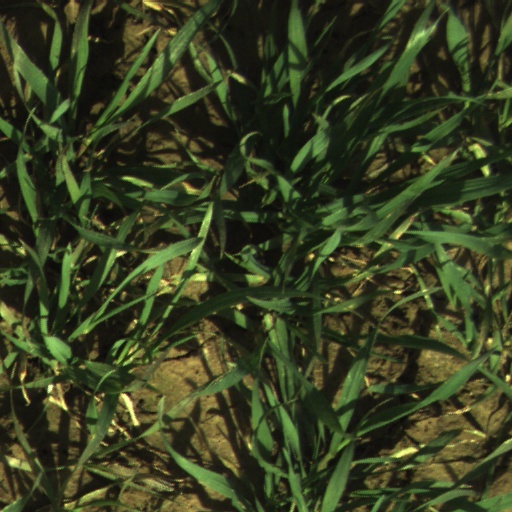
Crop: wheat